Carlo Riva

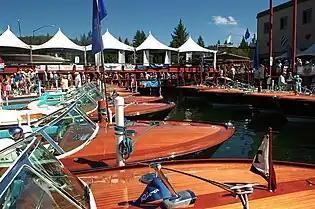
The bows of several Riva Aquaramas and Aristans, an Aquarama in center

Carlo Riva (24 February 1922 – 10 April 2017) was an Italian motorboat designer and builder, famed for his luxurious runabouts.